Halych National Nature Park

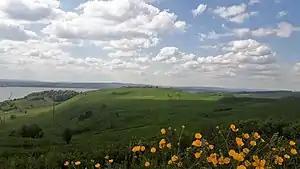
View from Cash Mountain in the park

The official climate designation for the Halych area is "Humid continental climate – warm summer subtype" (Köppen climate classification Dfb), with large seasonal temperature differentials and a warm summer (at least four months averaging over , but no month averaging over . The average temperature in January is , and in July is . Annual rainfall is , with 70% falling in the warm months.